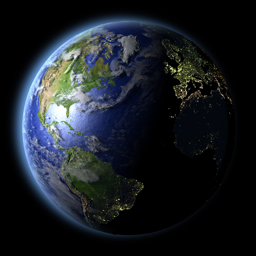
orbit in space with evening light and visible city lights .